Valkyrie Profile (video game)

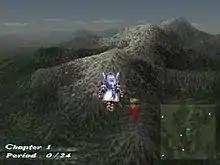
3D world map

Travel on the world map occurs in a 3D third-person perspective, with Lenneth flying in the skies over Midgard. Pressing the Start button allows her to perform a "Spiritual Concentration", which reveals new dungeons, cities and towns, and recruitable einherjar, the souls of deceased warriors. When entering a city or town, the game switches to a 2D profile view and Lenneth will disguise herself as a human, allowing her to interact with inhabitants without drawing attention to herself.